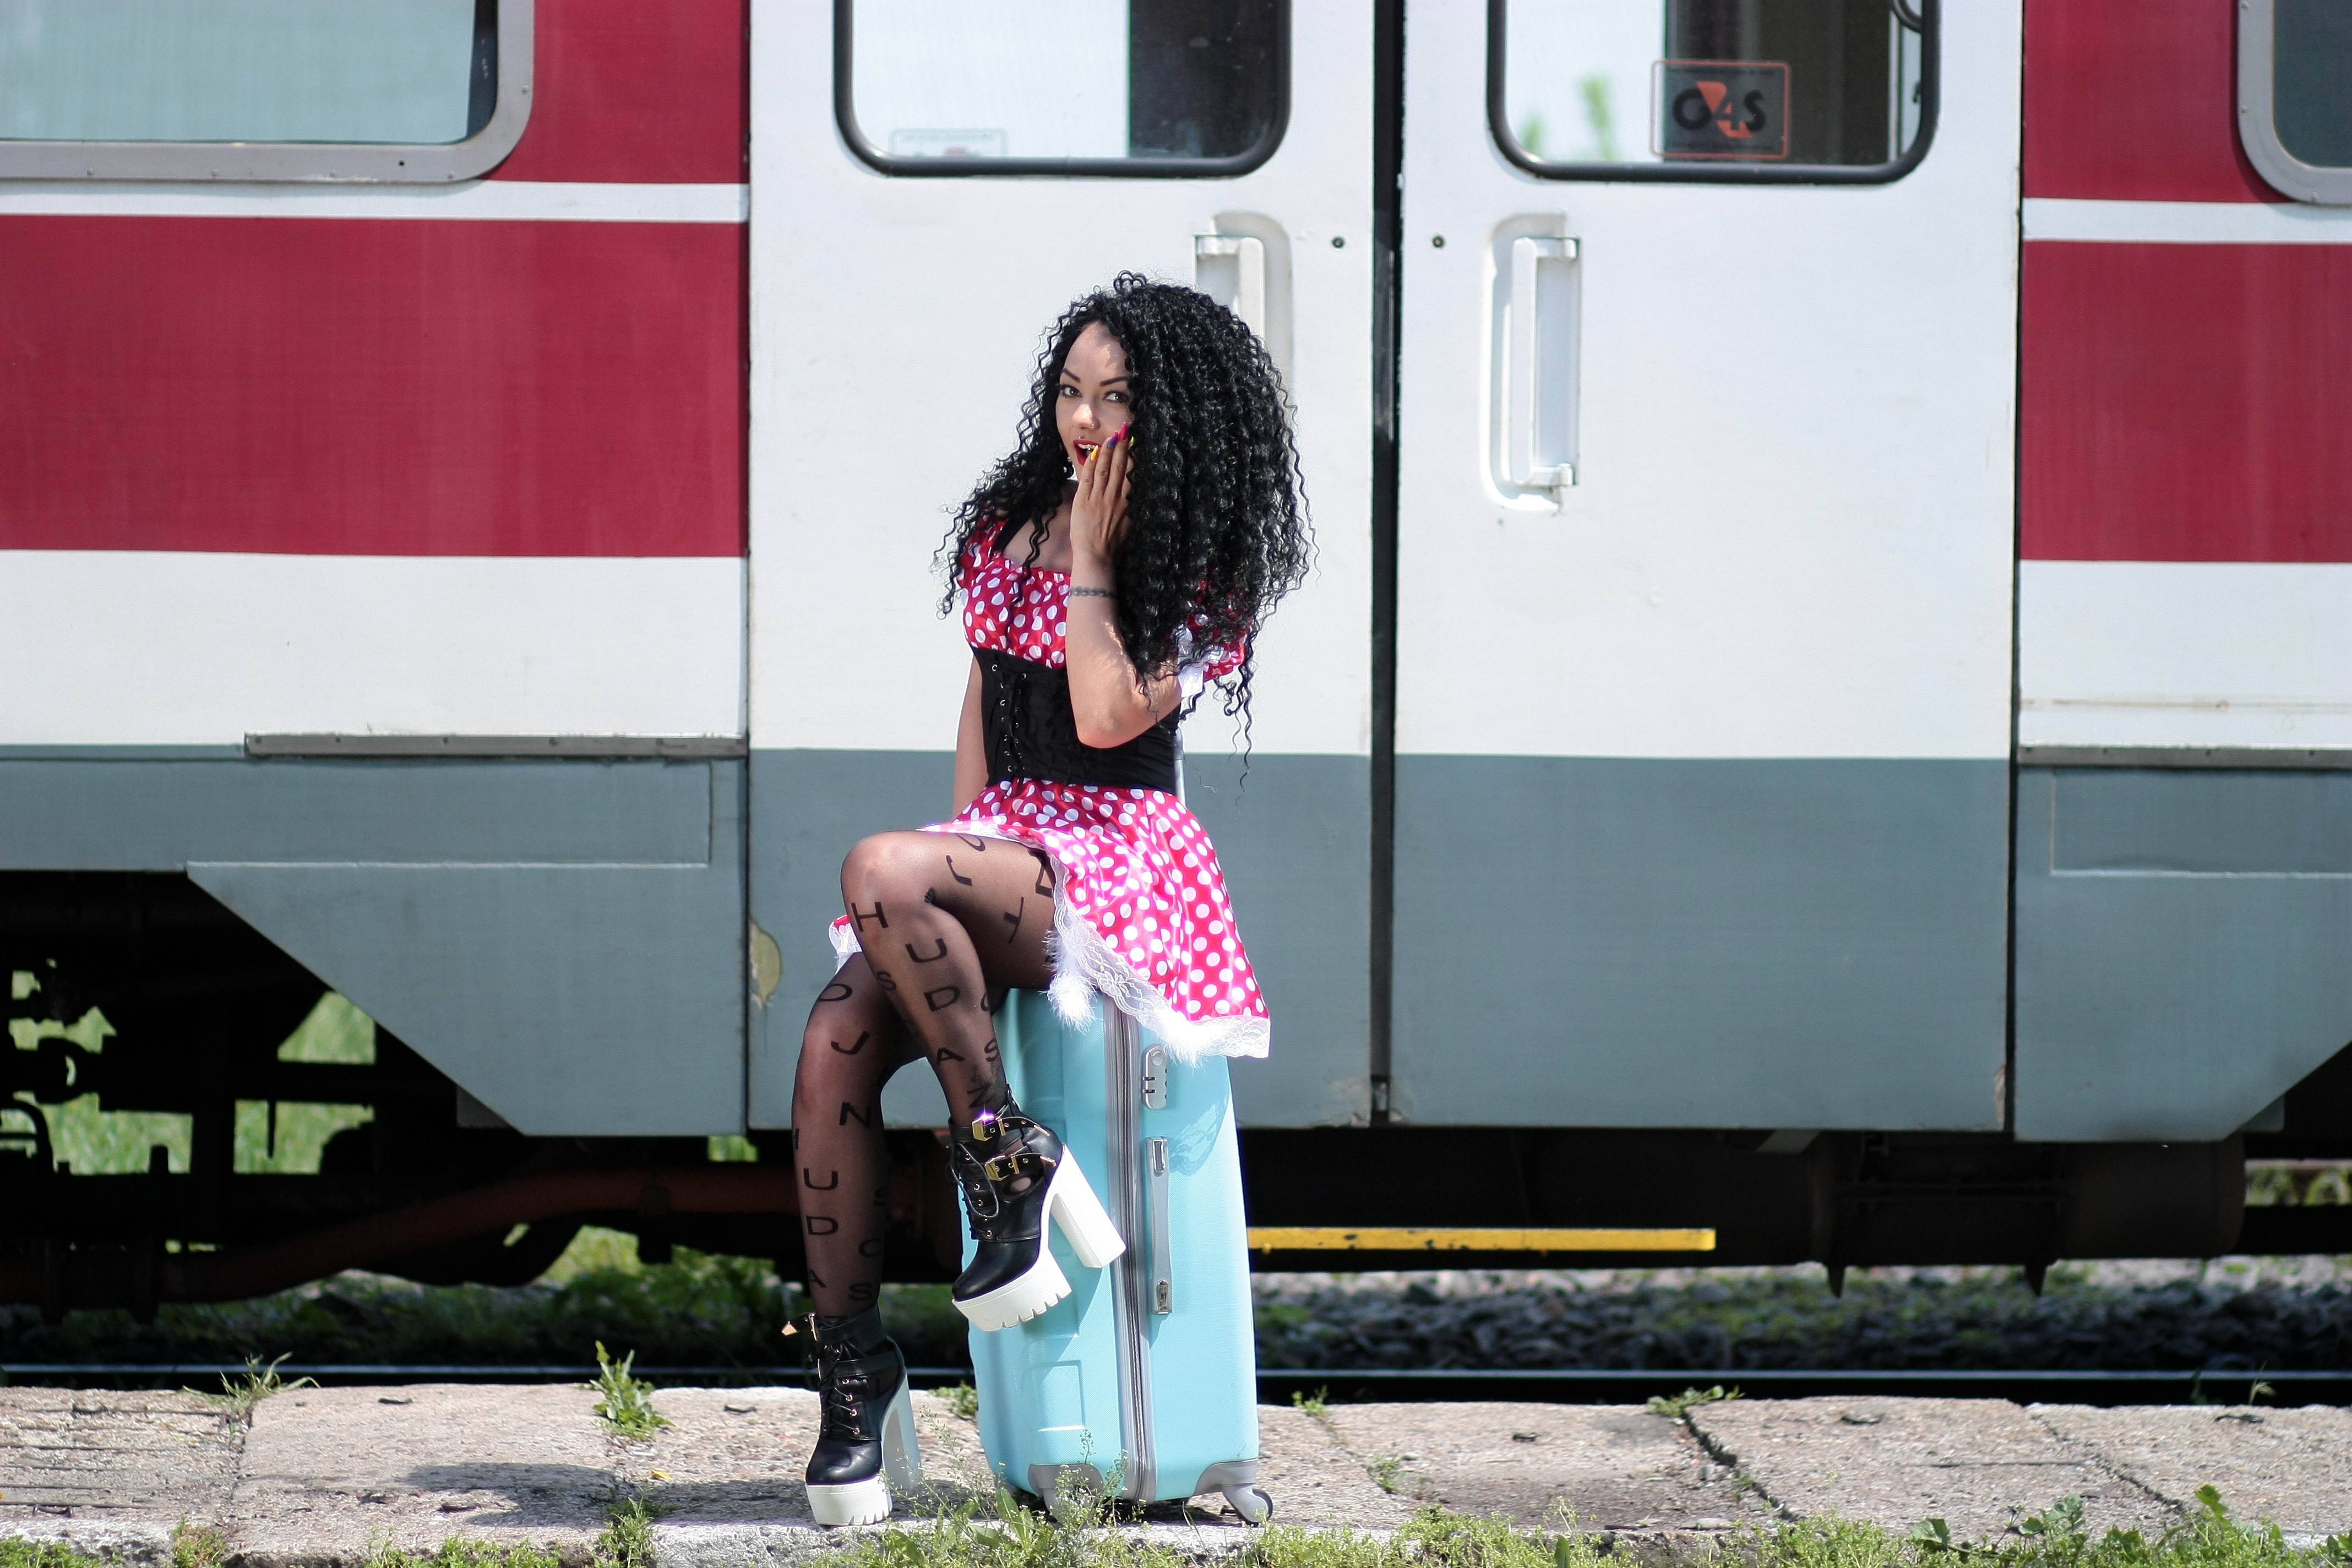
girl, train, transport, red, vehicle, color, train station, dress, calling, suitcase, peron, baggage, interaction, polka dots